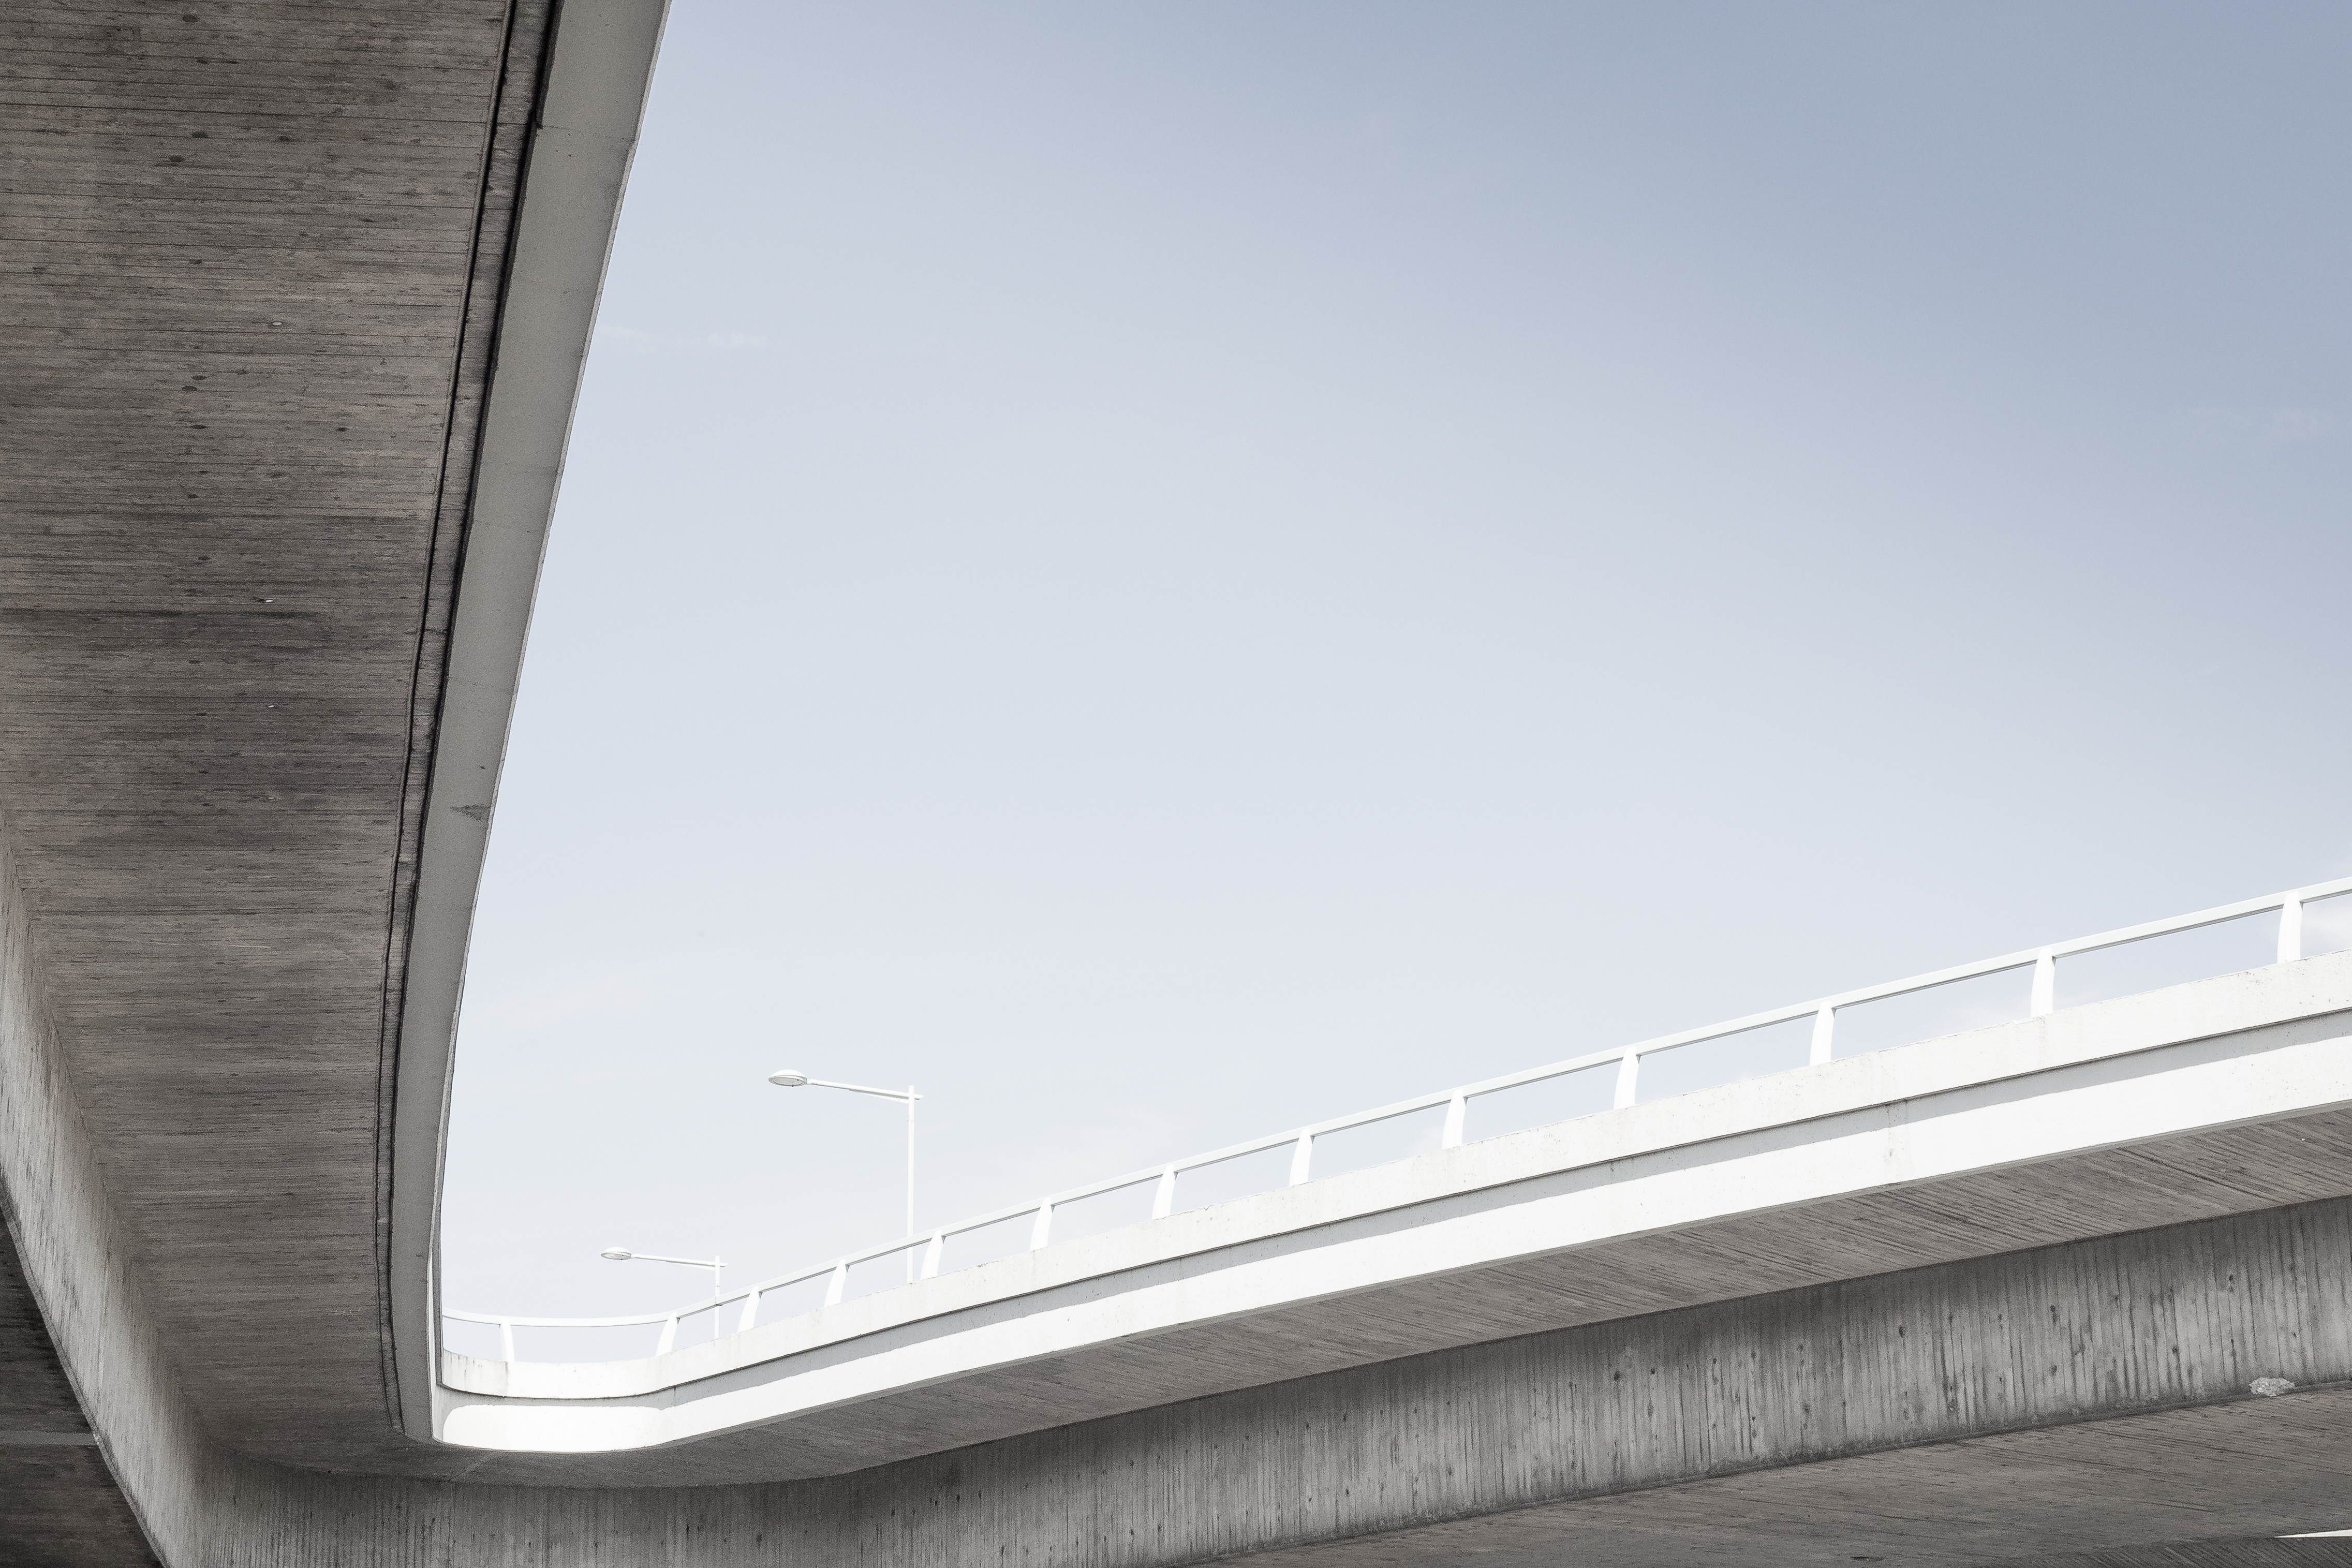
wing, architecture, structure, white, wall, ceiling, line, facade, lighting, shape, daylighting